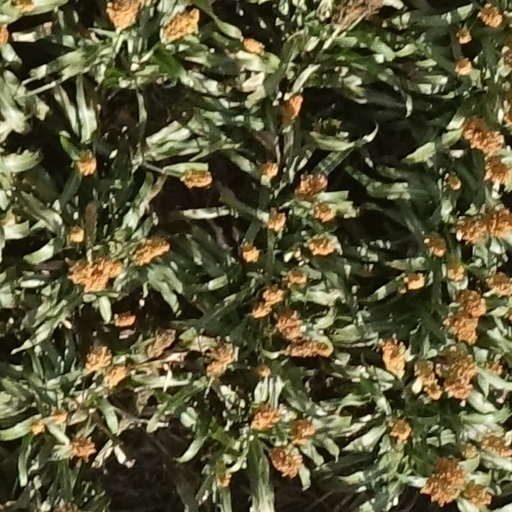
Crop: sorghum